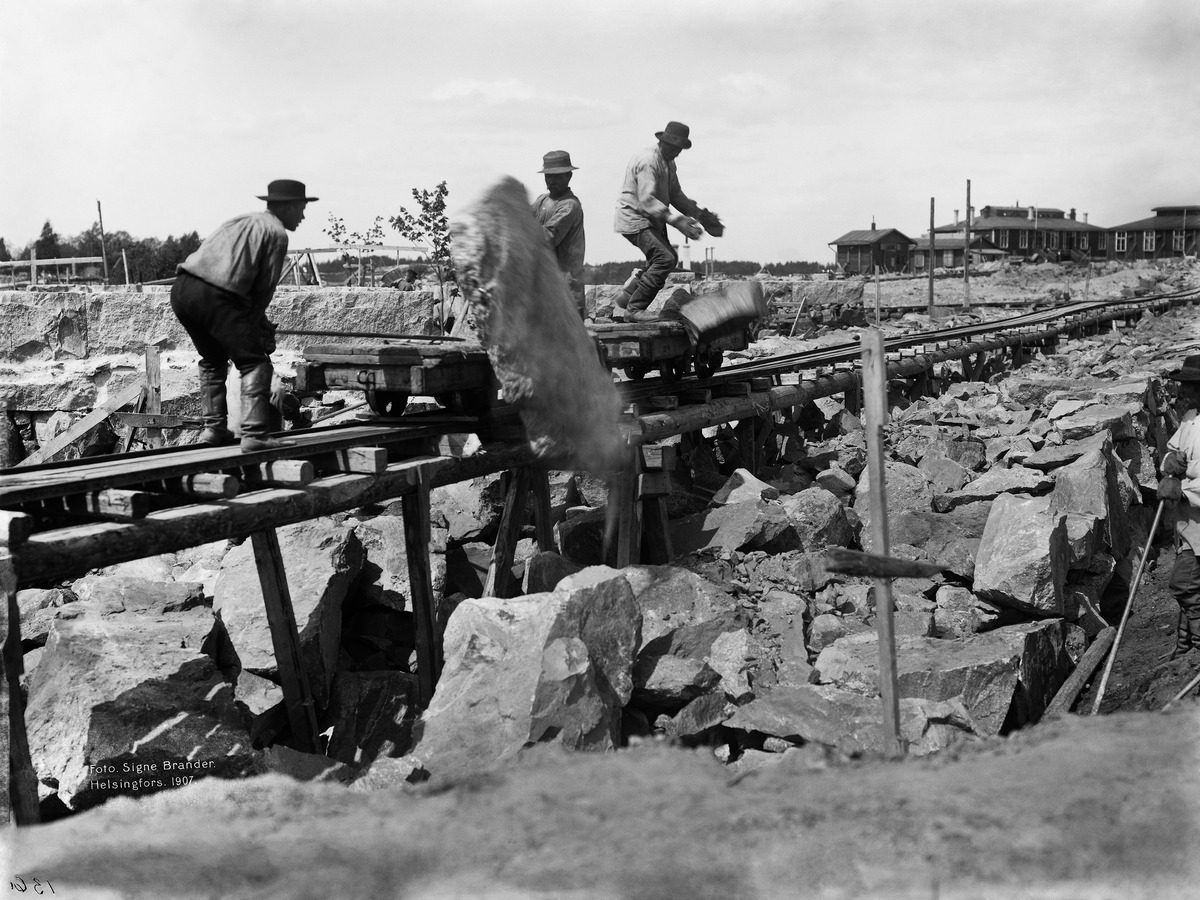
Kadunrakennustöitä nykyisen Perhonkadun kohdalla
sisällön kuvaus: Kadunrakennustöitä nykyisen Perhonkadun kohdalla. Kuvattu nykyisen Perhonkatu 3:n kohdalta länteen. Taustalla koleraparakit. mustavalkoinen
Kuvaaja: Brander, Signe, valokuvaaja
Ajankohta: kuvausaika 1907
Paikka: Suomi, Uusimaa, Helsinki, Töölö Helsinki, Etu-Töölö Helsinki
Aiheet: kadunrakennus, työläiset, sairaalat